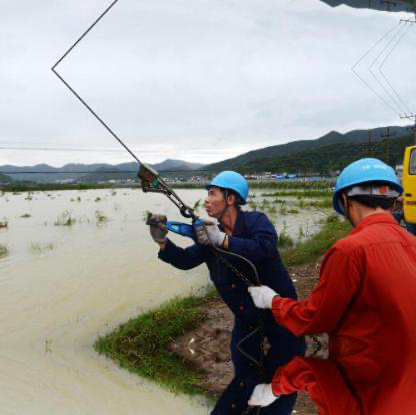
Objects in the image:
label: helmet
label: helmet